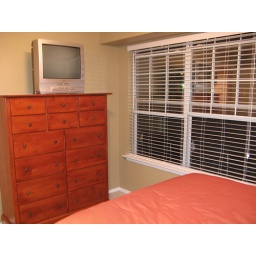
Chest of drawers and TV in bedroom